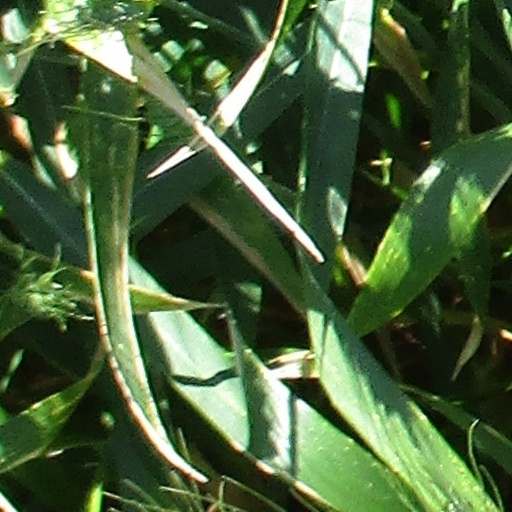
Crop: wheat